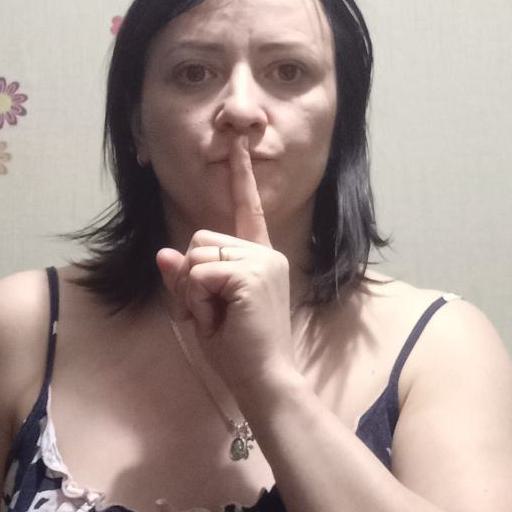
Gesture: mute